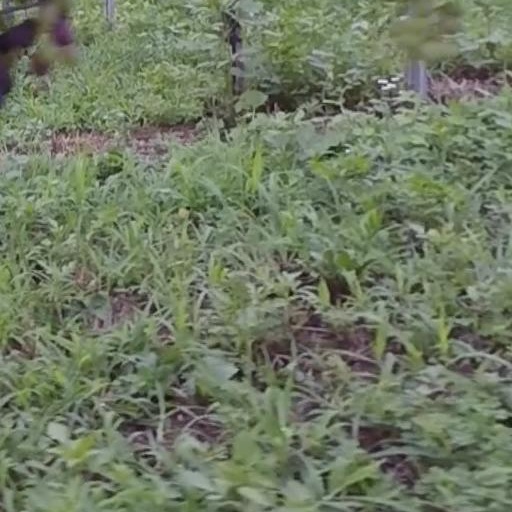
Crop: grape